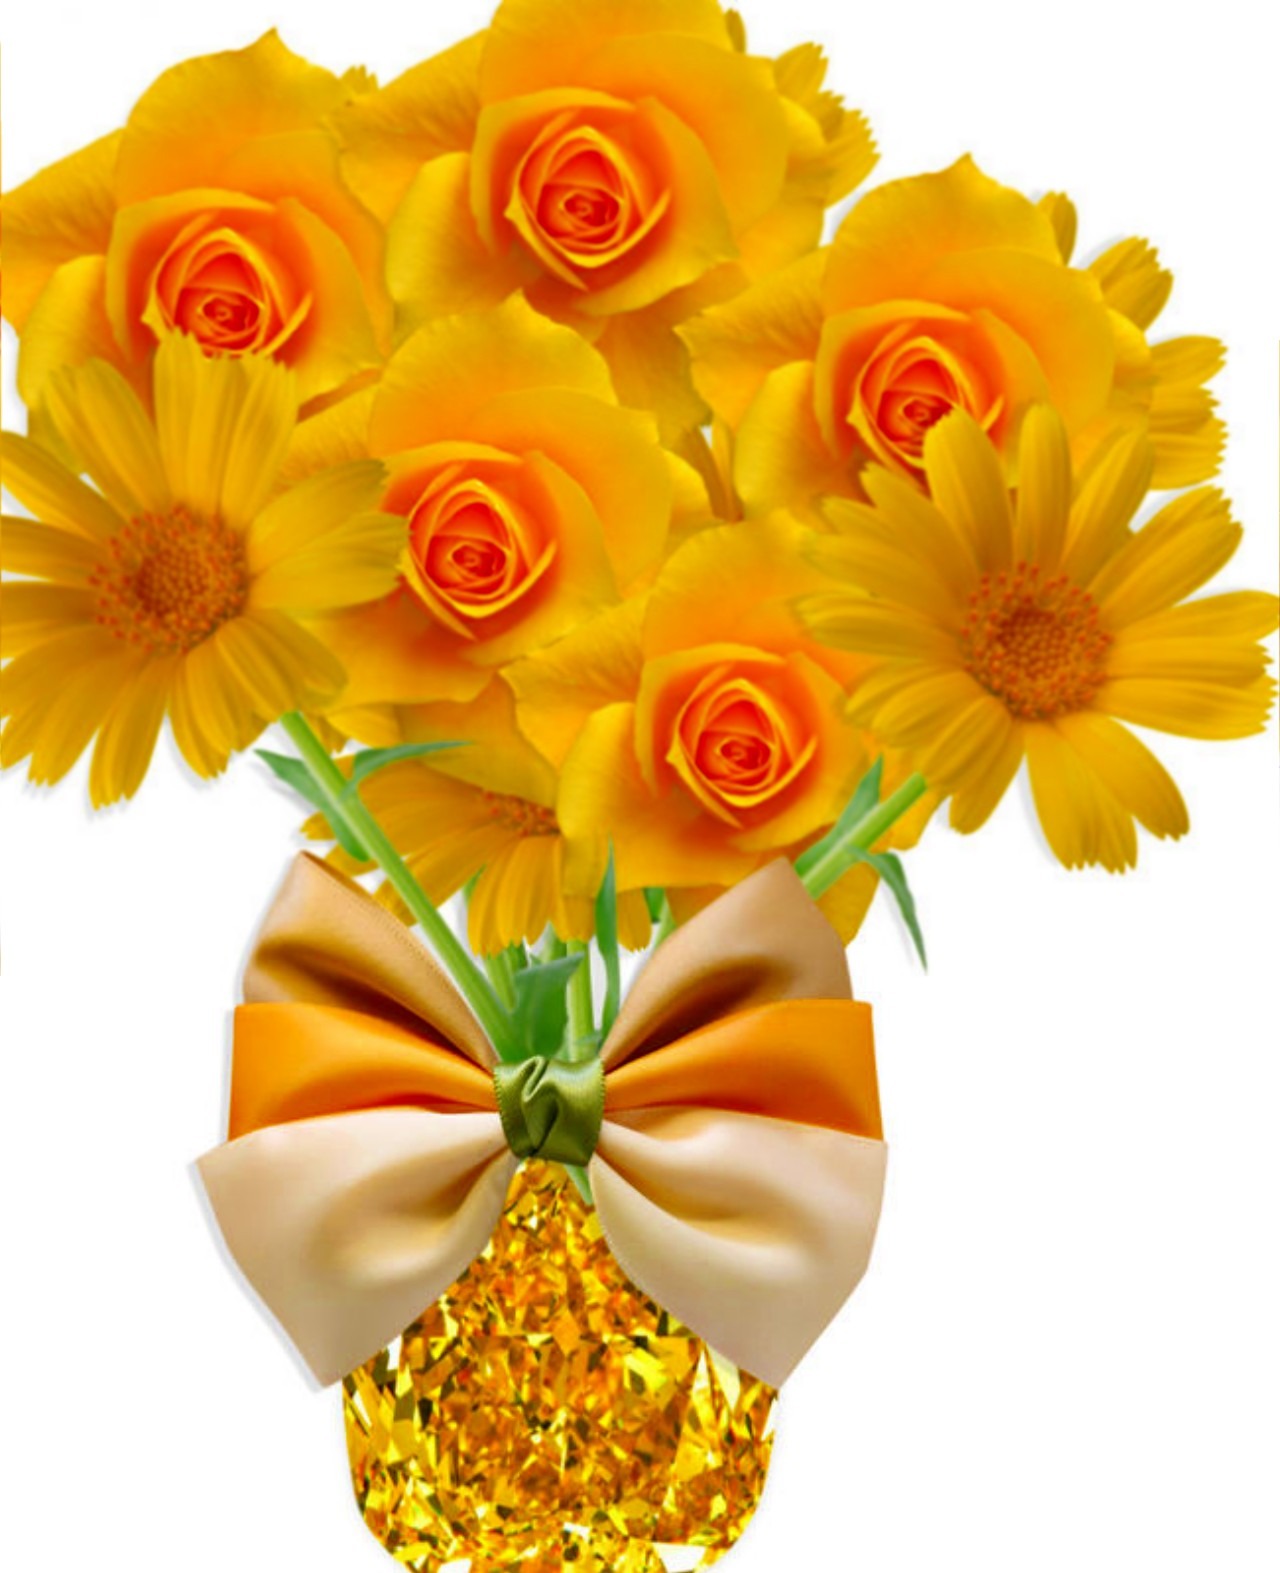
plant, flower, petal, vase, orange, spring, yellow, flowers, arrangement, gerbera, floristry, flowering plant, daisy family, calendula, flower bouquet, cut flowers, floral design, land plant, flower arranging